Ada Kent

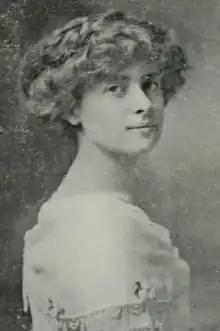
Ada Twohy, later Kent, from a 1913 publication

Ada Twohy Kent (8 February 1888 – 23 July 1969) was a Canadian musician, composer, and music educator. She was described as "probably Canada's most successful woman composer" in a 1943 profile.